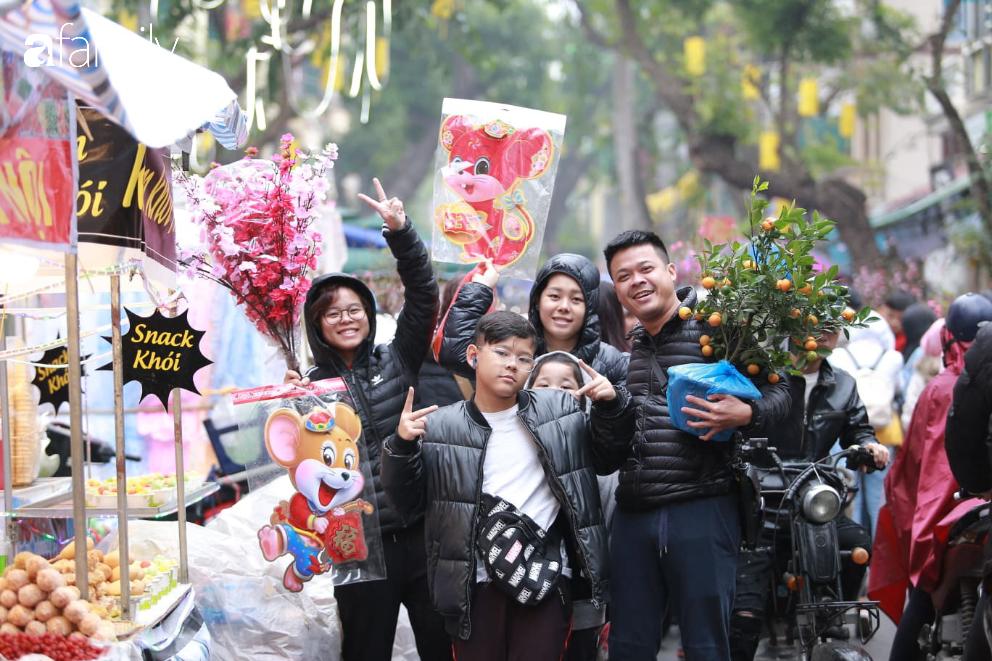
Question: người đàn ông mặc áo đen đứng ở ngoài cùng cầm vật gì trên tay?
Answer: cầm một chậu cây tắc